Von der Osten family

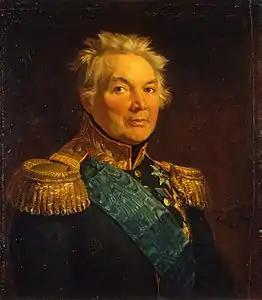
Prince Fabian Gottlieb von der Osten-Sacken (1752–1837), Russian Field Marshal

The Osten-Sacken holdings included Appricken ("Apriķi") and Paddern in the Hasenpoth district; Dondangen, Groß- and Klein-Bathen, Lehnen, Pilten, Sareicken and Sackenmünde in the Duchy of Kurland and Semgallen; Schnepeln, Suhr, Seemuppen, Pewicken, Pelzen (all in Kurland).